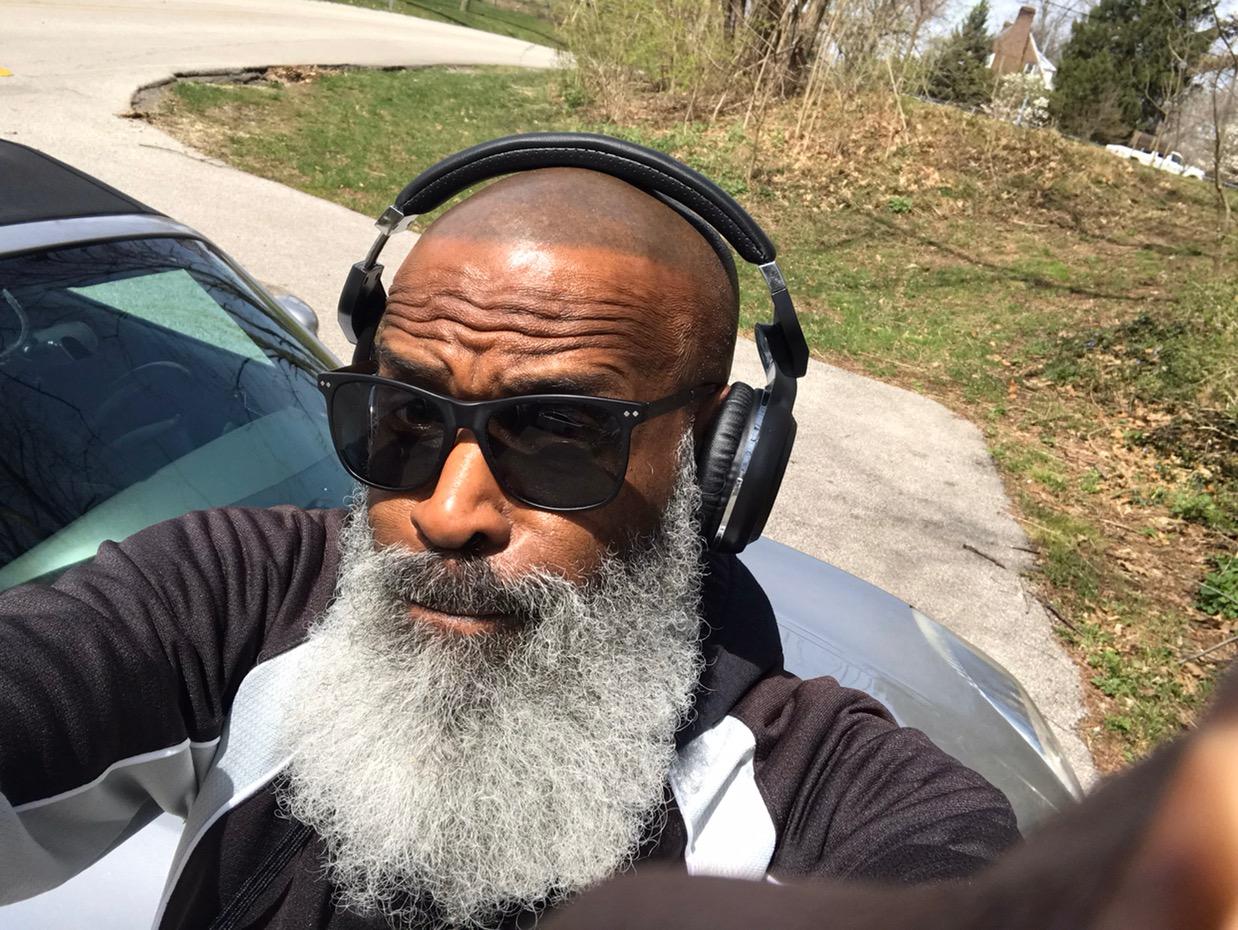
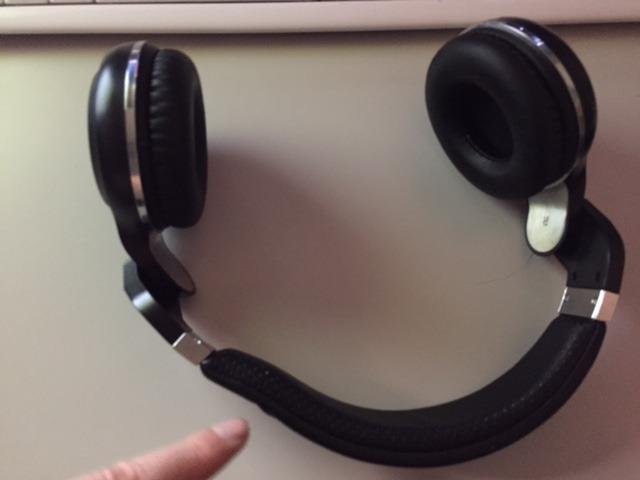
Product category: headphones
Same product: yes